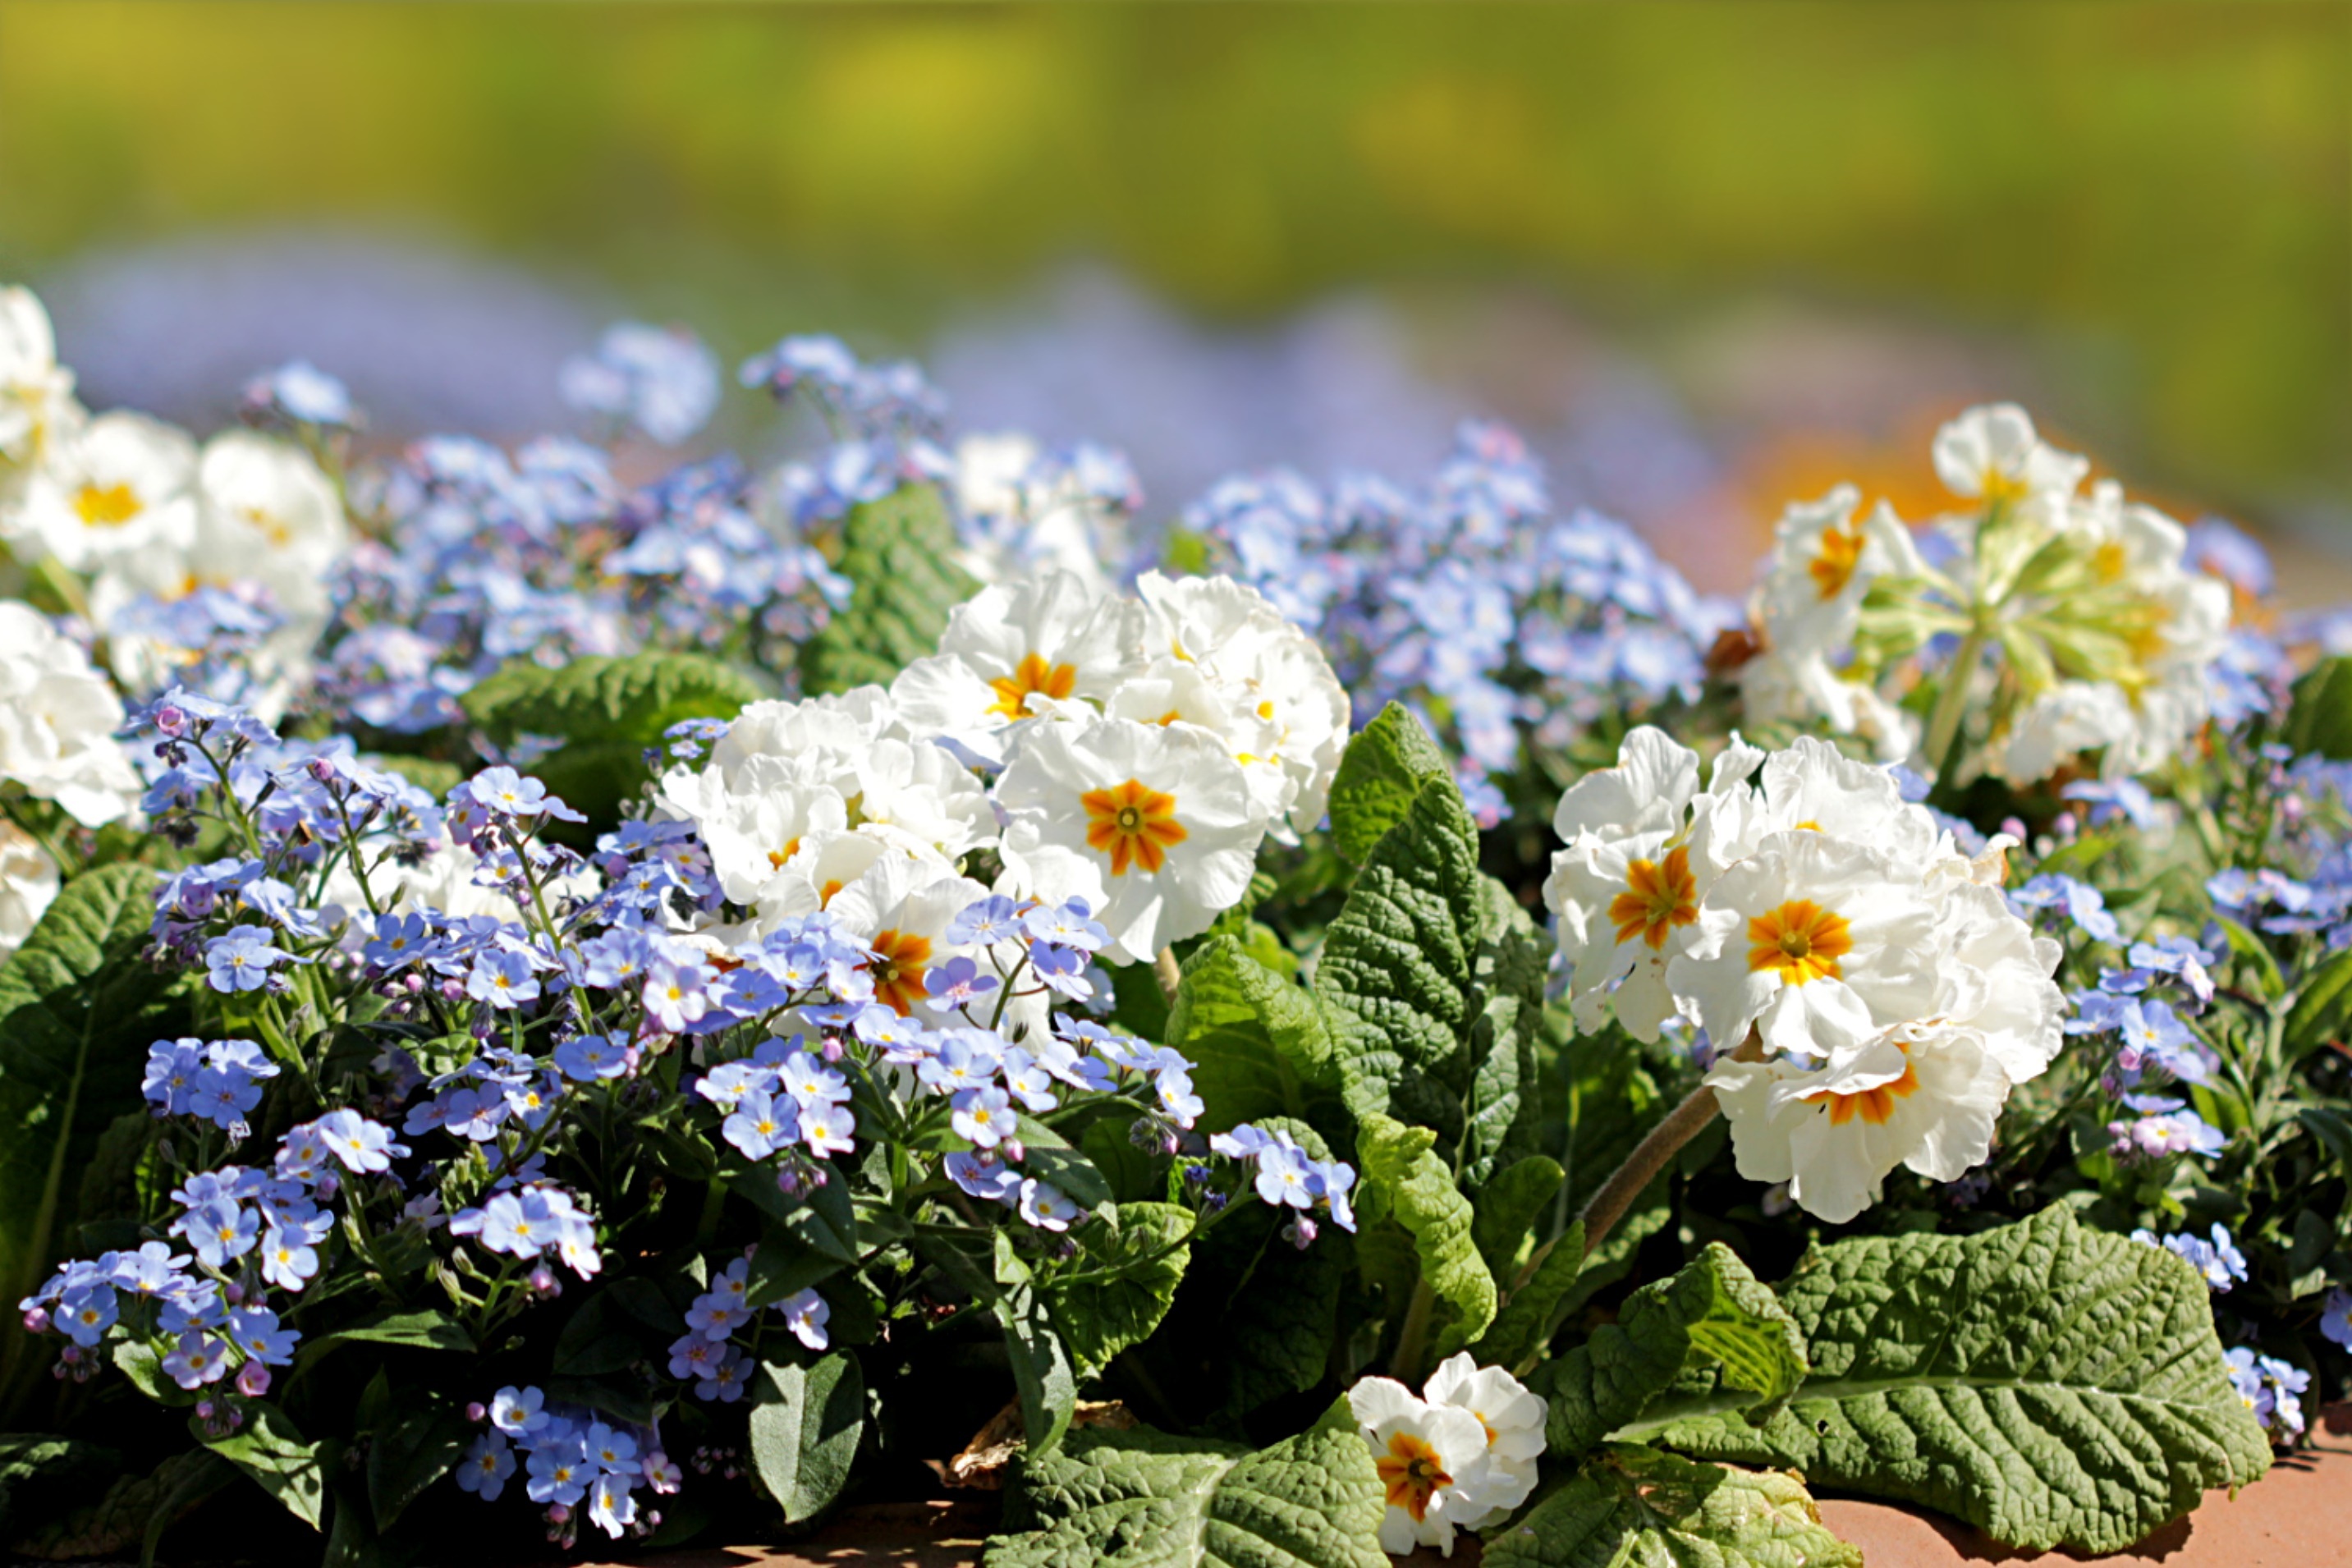
blossom, plant, flower, daisy, spring, flora, wildflower, flower bed, primrose, forget, floristry, viola, pansy, flowering plant, flower bouquet, land plant, violet family